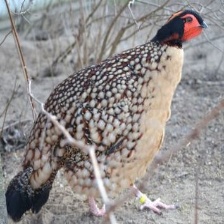
Species: CABOTS TRAGOPAN
Scientific name: TRAGOPAN CABOTI